Jodi Rell

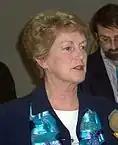
Rell in 2007

Governor Rell supported abortion rights, and she was supported by the Republican Pro-Choice Coalition and The WISH List, an abortion-rights Republican PAC. She supported abortion rights embryonic stem-cell research during her tenure as Governor.